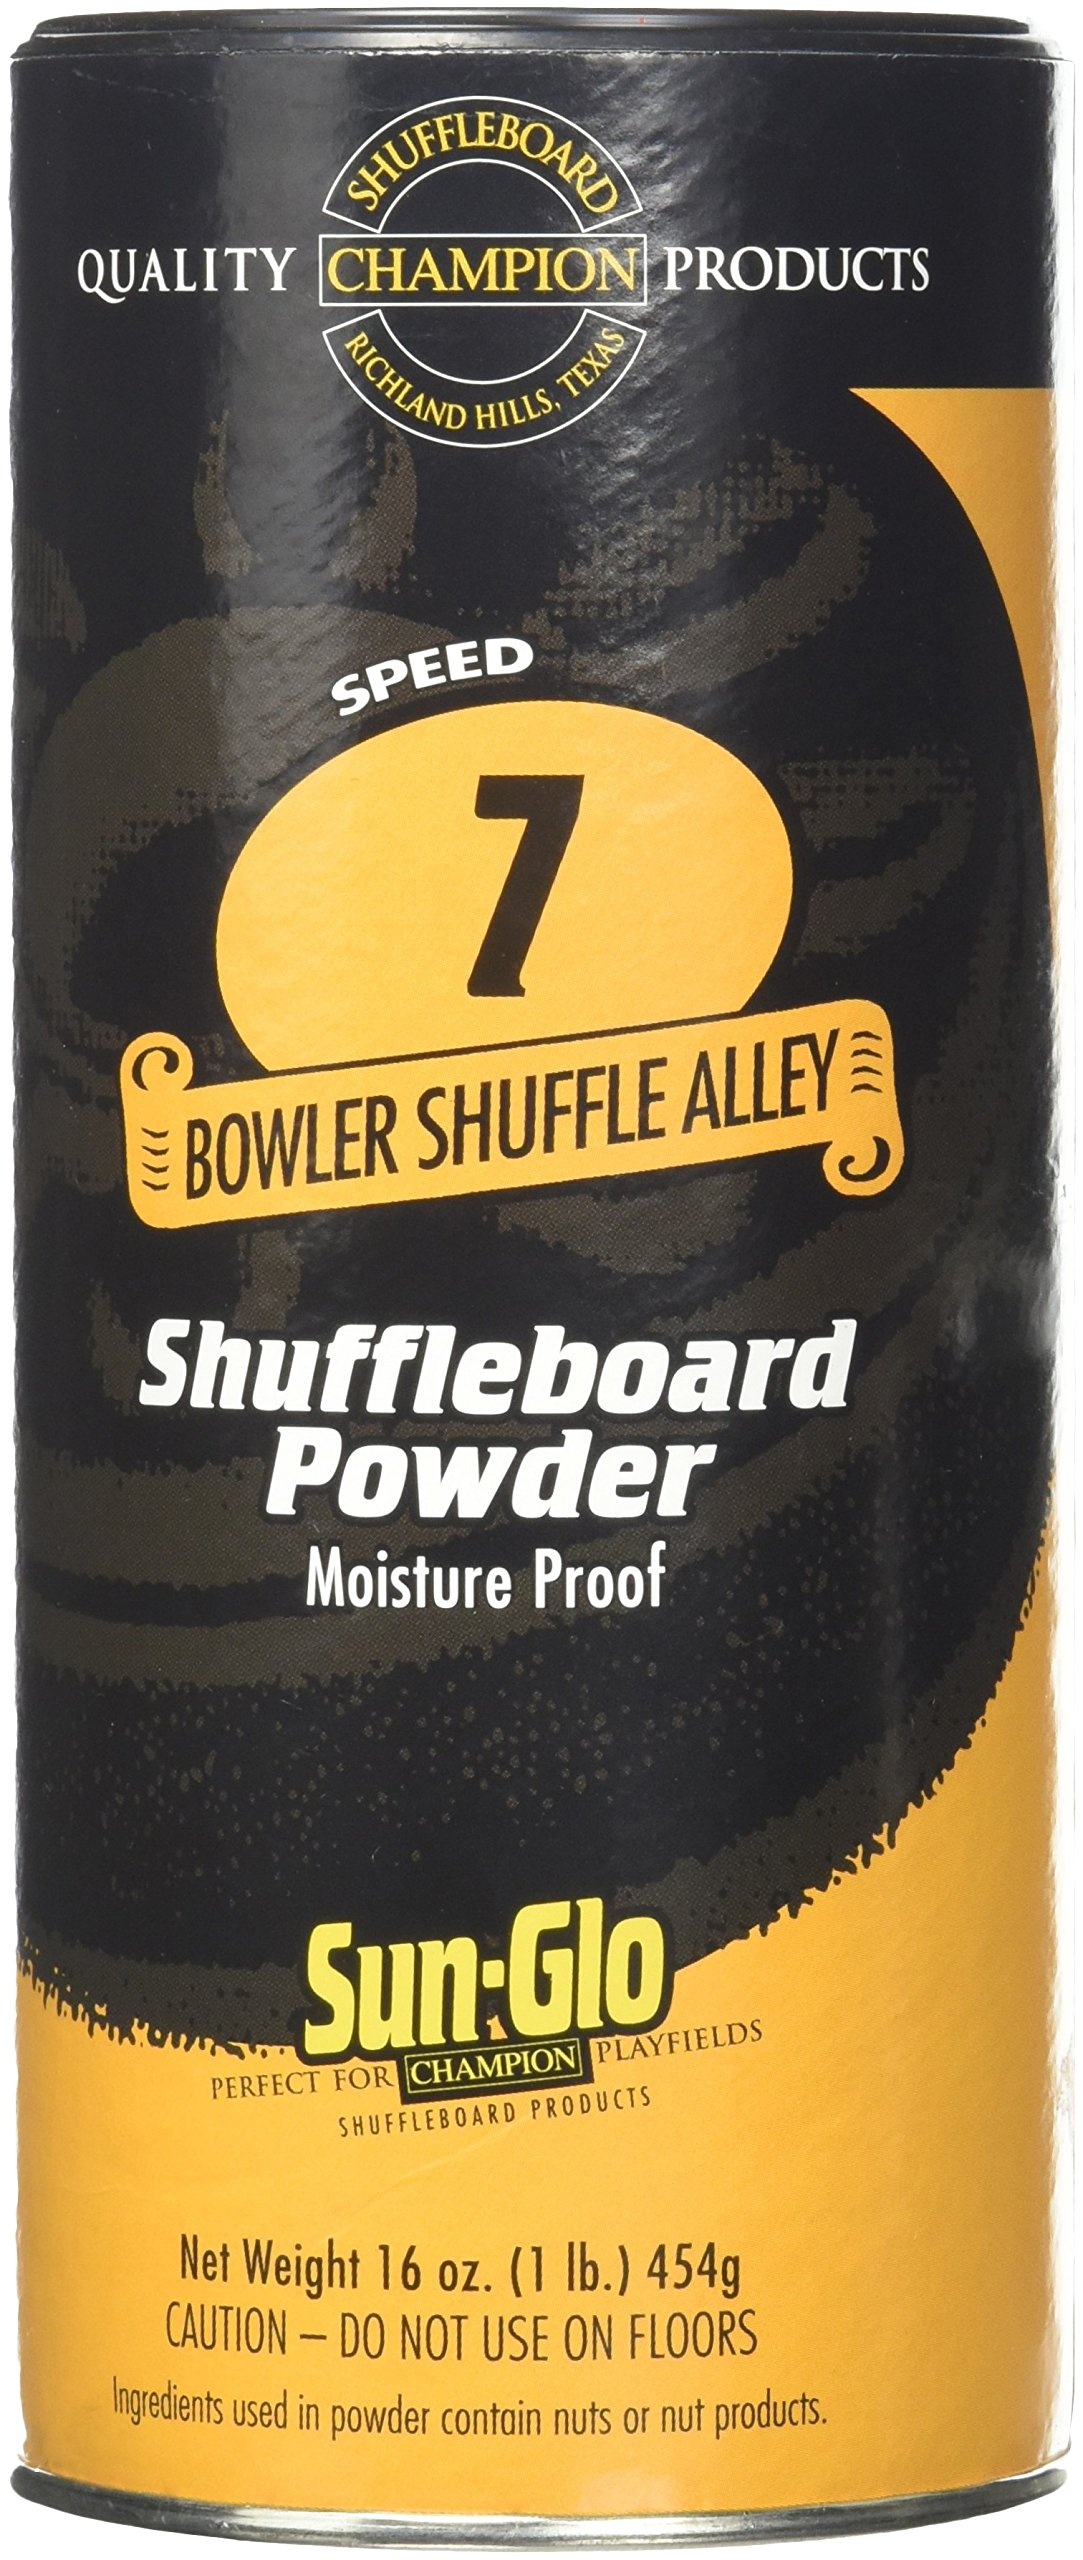
1 x Brand New Sun Glo Shuffleboard Powder Wax - RRP £16.9
Download Manifest: HERE Title Qty Unit Price Total Price ASIN EAN Sun Glo Shuffleboard Powder Wax 1 £16.9 £16.9 B000FTCZMM 842569003999
Brand: Jobalots
Category: Sporting Goods > Indoor Games > Table Shuffleboard > Table Shuffleboard Powder